Lloyd Green

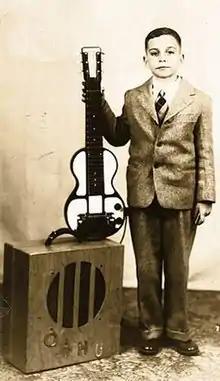
Lloyd Green at age 10, in a photo used in promotional materials by the Oahu Music Company

Green was born on October 4, 1937 in Leaf, Mississippi, about 40 miles southeast of Hattiesburg. He moved with his family to Mobile, Alabama at the age of four, where he began to take music lessons. At age seven, he applied for lessons at the Oahu Music Company, but they did not take students under fourteen. Oahu allowed a "test lesson" for him. When they found his strong aptitude, they let him enroll. He was an exceptional student, to the extent that Oahu used him in their promotional materials and newsletters. Green said, "I became the poster child for the course when I was about 10 years old" ("see photo"). About that time he received his first electric Hawaiian guitar (lap steel), a Rickenbacker Bakelite with an Oahu amplifier. He had the ability to memorize songs quickly and was able to play them back exactly as his teacher had played them. About this time, lap steel guitars were getting pedals added to become the new pedal steel guitar and Green made an improvised pedal to add to his lap steel using an automobile accelerator pedal. He graduated from high school in 1955 and attended the University of Southern Mississippi. Green said, "While in school, I was playing around Mississippi with Justin Tubb, the Wilburn Brothers, the Browns, Hank Locklin. . . It really whetted my appetite.” In 1956 at age 19, he shocked his parents when he decided to take a year off college and move to Nashville to pursue music. After the move, he roomed for a while with another future steel guitar great, Jimmy Day. A few months after the move, he met his future wife Dot Edwards from Columbia, Tennessee and they were married in 1957. They have remained together over five decades.